Alpini Battalion "Tirano"

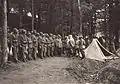
Alpini before the Battle of Mount Ortigara in June 1917

At the outbreak of World War I Italy declared its neutrality. In the autumn of 1914 the eight Alpini regiments formed 38 additional Alpini companies with men, who had completed their military service in the preceding four years. These companies were numbered from 80th to 117th and assigned to the existing Alpini battalions. The "Tirano" battalion formed two companies, the 89th, and 113th Alpini Company, and then consisted of five companies. In January 1915, each Alpini battalion began with the formation of a reserve battalion, with men, who had completed their military service at least four years, but not more than eleven years prior. These reserve battalions were named for a valley (abbreviated "Val") located near their associated regular Alpini battalion's base, and the reserve battalions received the same "Nappina" as their associated regular Alpini battalion. On 10 March 1915, the "Tirano" battalion formed the Alpini Battalion "Valtellina", which consisted of the 246th, 248th, and 249th Alpini Company.